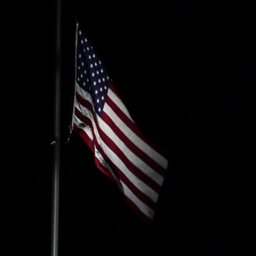
a flag blows in the wind at night